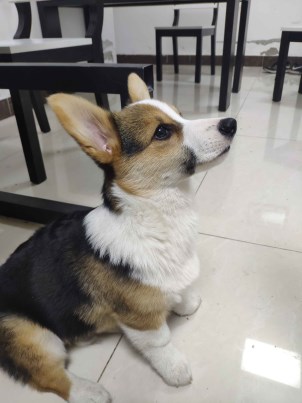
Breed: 2909-n000116-Cardigan